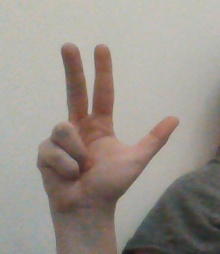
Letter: al